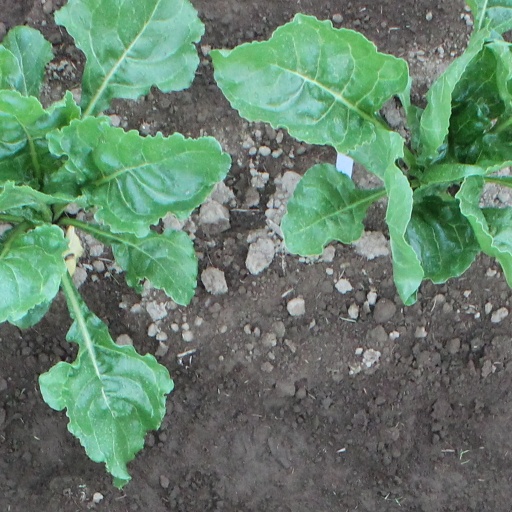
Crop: sugar beet